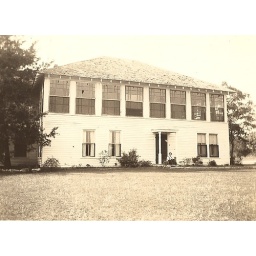
Front of Boarding house - Note large windows in sleeping porch. April-June 1939Lita Thomas Sitting